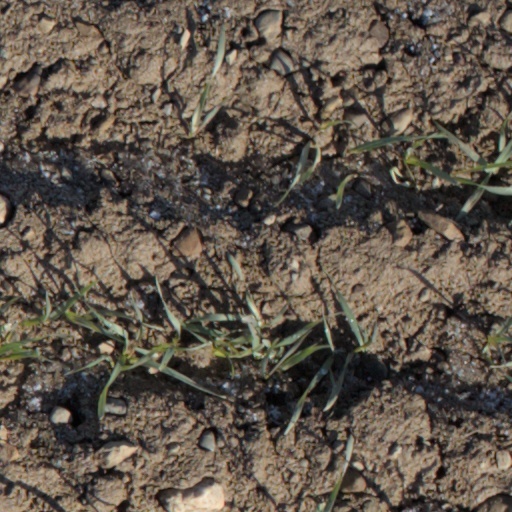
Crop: wheat